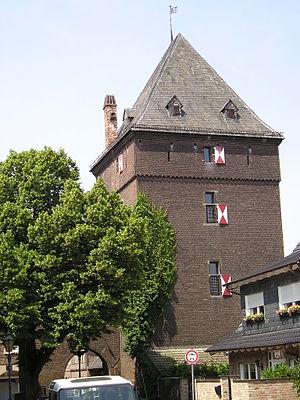
Monheim am Rhein est une ville de Rhénanie-du-Nord-Westphalie, située dans l'arrondissement de Mettmann. La ville est située entre Düsseldorf, Leverkusen et Cologne.